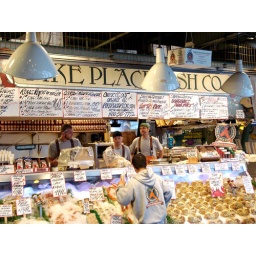
The guys working the fish market at Pike Place in Seattle.